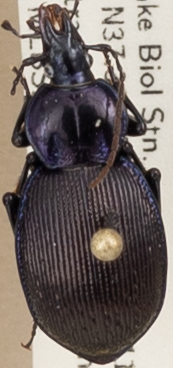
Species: Sphaeroderus stenostomus lecontei
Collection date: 2019-05-21
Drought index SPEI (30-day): -0.62
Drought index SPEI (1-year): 2.09
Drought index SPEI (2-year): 2.09